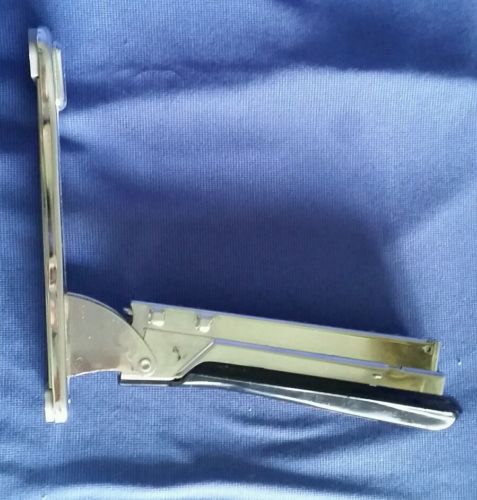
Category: stapler